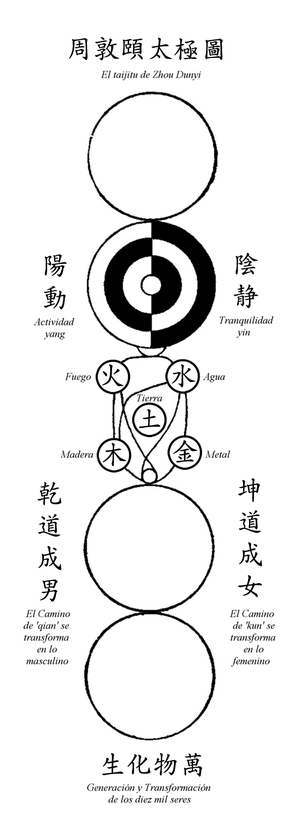
Zhou Dunyi est un philosophe et cosmologiste néo-confucéen de la dynastie Song. Il conceptualise la cosmologie néo-confucéenne du jour, expliquant la relation entre la conduite humaine et les forces universelles. De cette façon, il souligne que les humains peuvent maîtriser leurs qi afin de s'accorder avec la nature. Il a une influence majeure sur Zhu Xi, l'architecte du néo-confucianisme. Zhou Dunyi est principalement préoccupé par le taiji et le wuji, le yin et yang, et le wuxing. Il est également vénéré dans le taoïsme où il est reconnu comme étant le premier philosophe à avoir popularisé le concept du taijitu.